Question: Please indicate a possible affordance area of the bench that can be used for sitting on
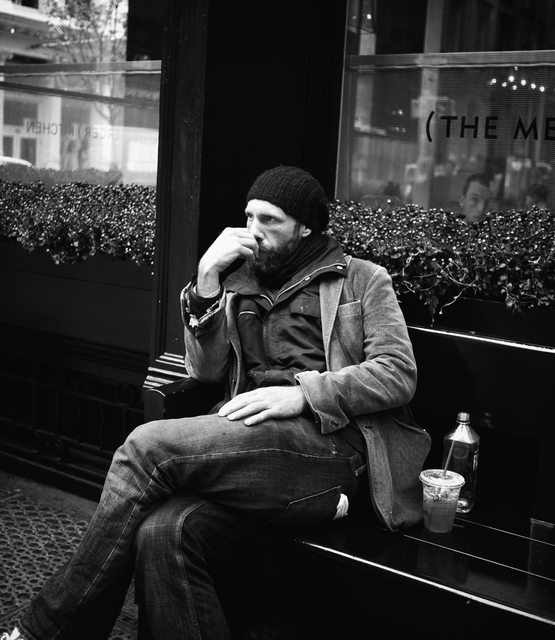
Answer: [162.78, 416.402, 553.78, 626.695]